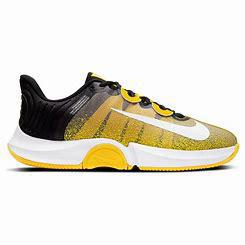
Brand: Nike
Model: Court Air Zoom GP Turbo